Unsworth

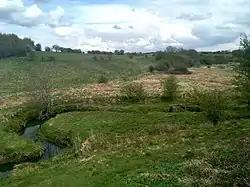
Whittle Brook and the outskirts of Hollins Vale Nature Reserve

Unsworth lies on high ground between two brooks running north to Whittle Brook and the River Roch, covering 972 acres of mostly arable land that was boggy until drainage was installed. Parr Brook joins the River Roch at Blackford Bridge.